The Hess Homestead

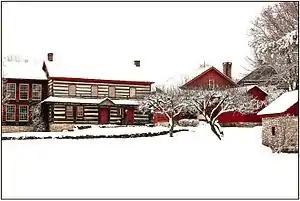
The 1740s log farmhouse, with the summer kitchen, log garage, tool shed, and stone spring house

The Hess Homestead, in Lancaster County, Pennsylvania, is a historic Mennonite farmstead near the town of Lititz. The property is an ancestral home of the Hess family, who purchased the land from William Penn's sons in 1735.